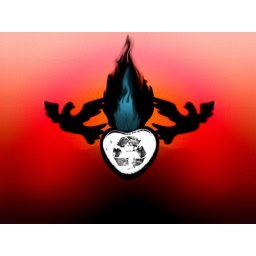
This is a desktop wall paper created in Photoshop.